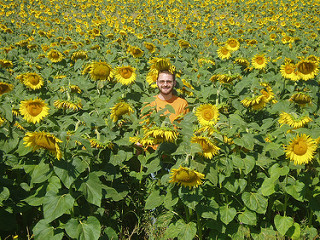
Flower: sunflower